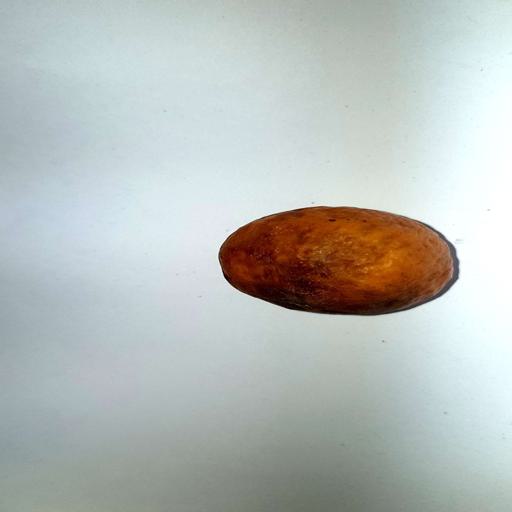
Label: bruised